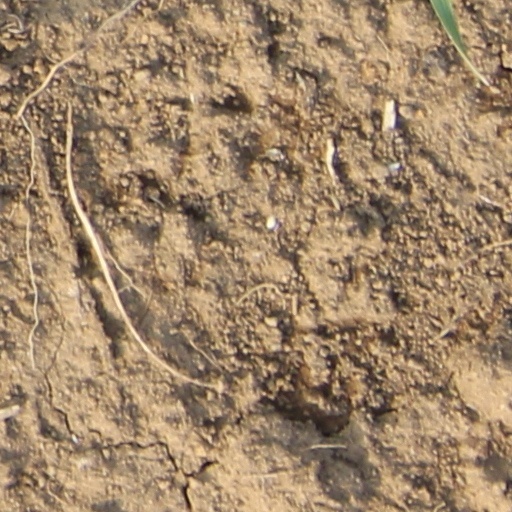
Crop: wheat